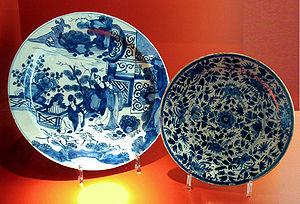
On nomme faïence de Delft ou bleu de Delft la production des manufactures néerlandaises dont la plupart étaient installées dans la région de Delft à partir du XVIIᵉ siècle.
Les grandes découvertes sont la période historique qui s'étend du début du XVᵉ siècle jusqu'au début du XVIIᵉ siècle. Durant cette période, les monarchies et de riches compagnies commerciales européennes financent de grandes expéditions dans le but d'explorer le monde, cartographier la planète et établir des contacts directs avec l'Afrique, l'Amérique, l'Asie et l'Océanie. L'expression d’Âge des découvertes est également utilisée par les cartographes.